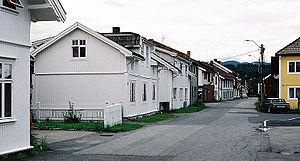
Hokksund est une ville de Norvège. En 2019, la ville a une population de 9 207 habitants. Elle est le centre administratif de la commune d'Øvre Eiker.